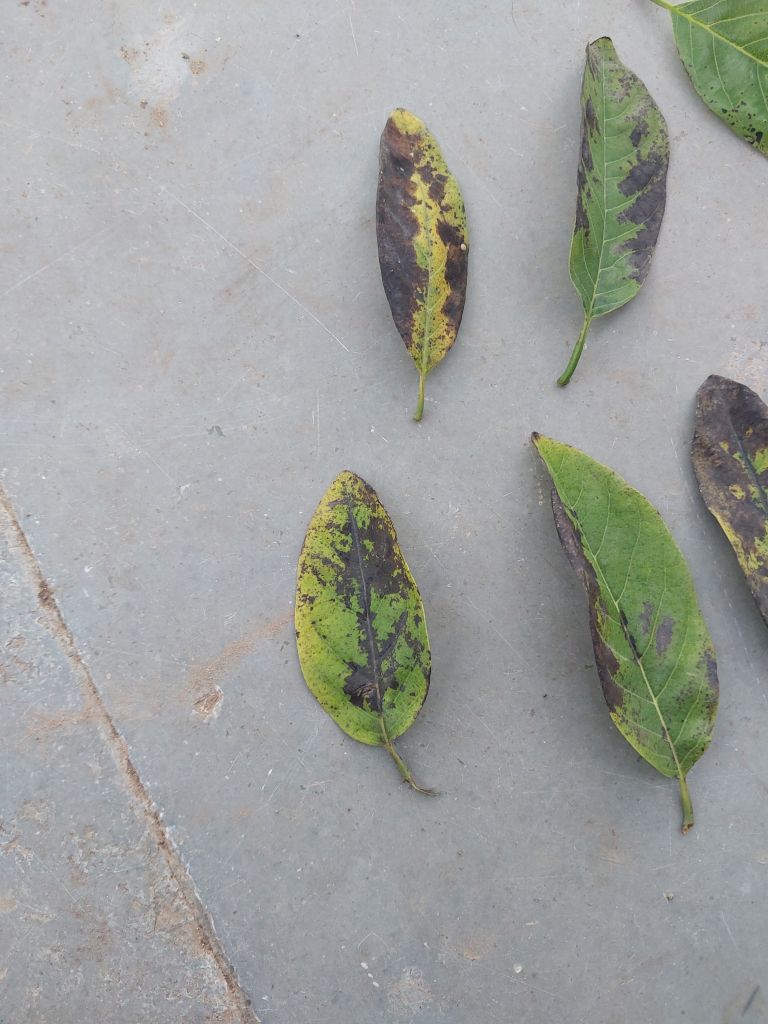
Disease label: Leaf spot on Leaves